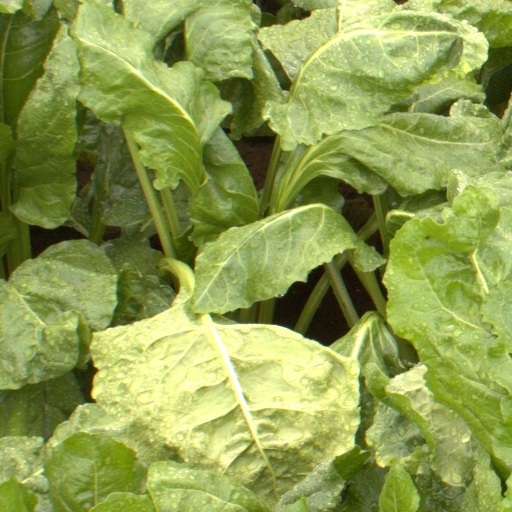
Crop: sugar beet